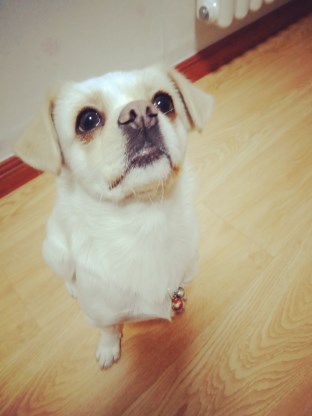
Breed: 3336-n000121-chinese_rural_dog